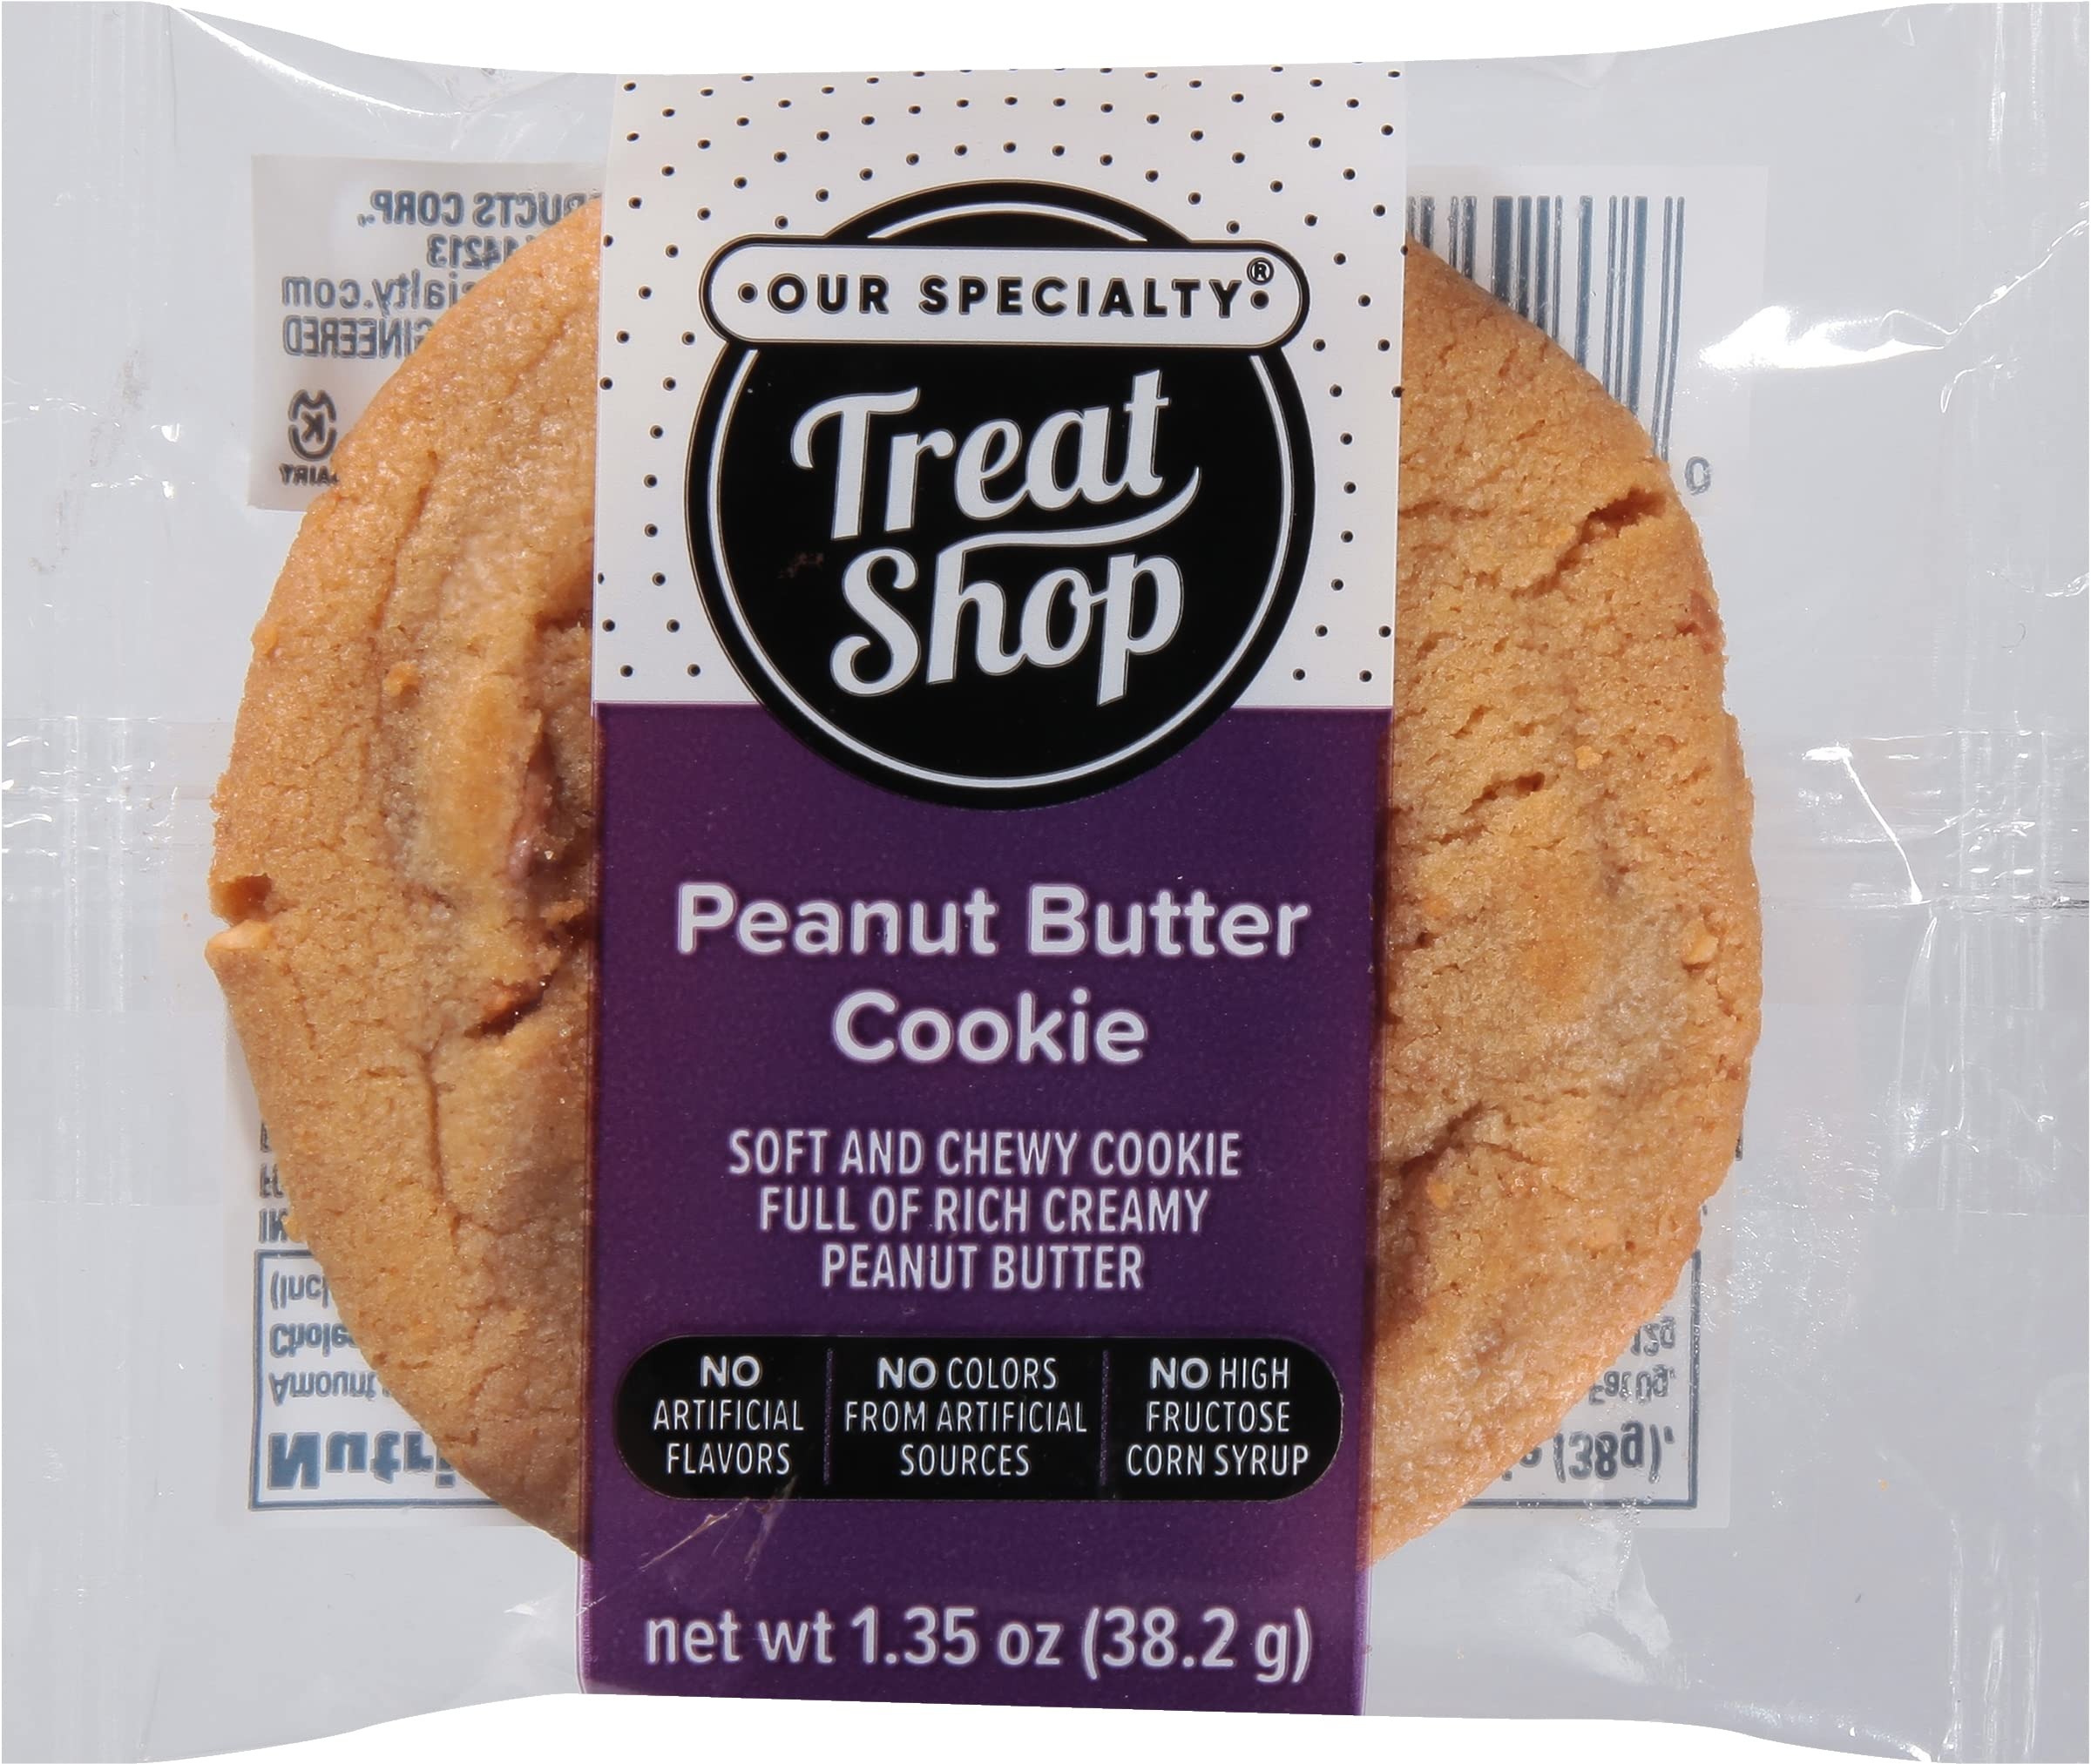
Item Name: Our Specialty Treat Shop™ Peanut Butter Individually Wrapped Cookies, 16-Pack
Bullet Point 1: No Artificial Flavors
Bullet Point 2: No Artificial Colors
Bullet Point 3: No High Fructose Corn Syrup
Bullet Point 4: Kosher
Product Description: Chewy peanut butter cookies made with only the best ingredients. Individually wrapped and packaged in boxes of 16 cookies. Perfect for a purse, pocket or lunch box, consider these cookies as portable permission to savor today. No colors from artifical sources, no artificial flavors, and no high fructose corn syrup.
Value: 16.0
Unit: Count

Price: 29.99